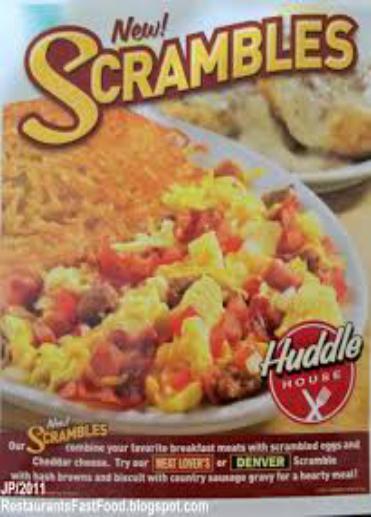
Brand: Huddle House
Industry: Food